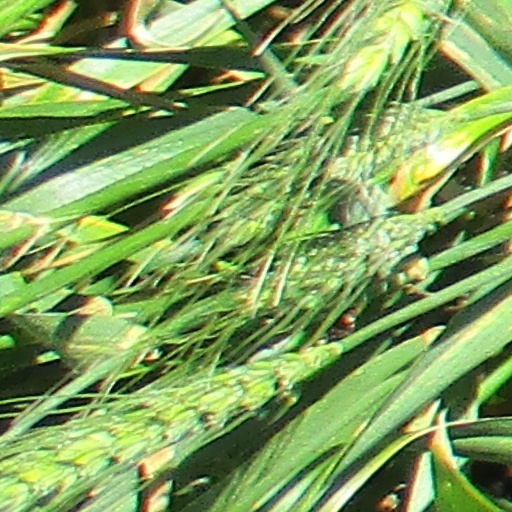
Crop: wheat